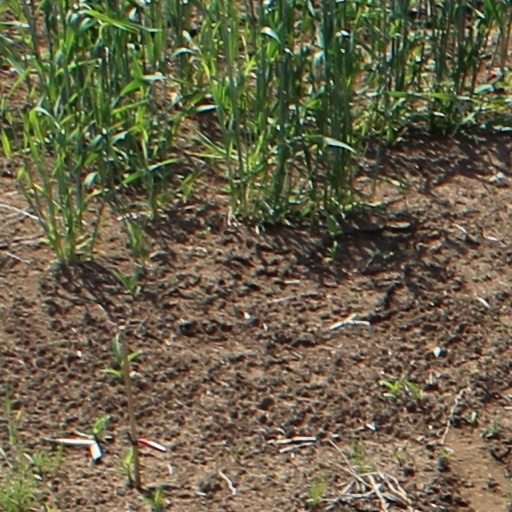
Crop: wheat